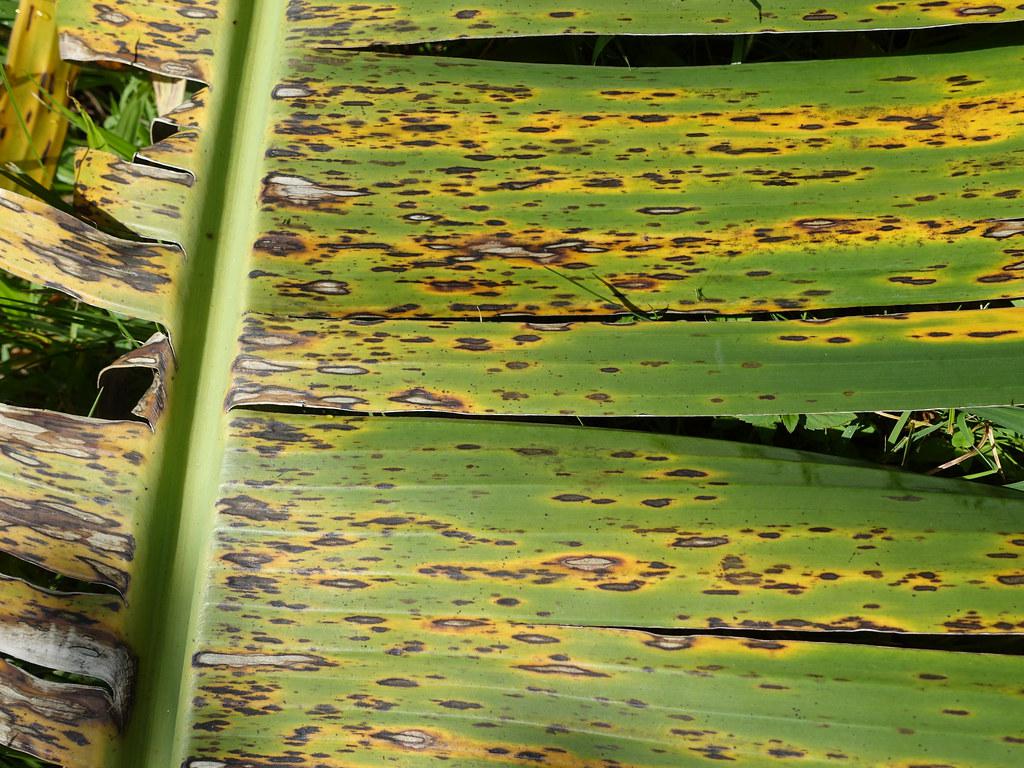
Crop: unknown
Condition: banana_banana_black_streak_banana_black_sigatoka_()